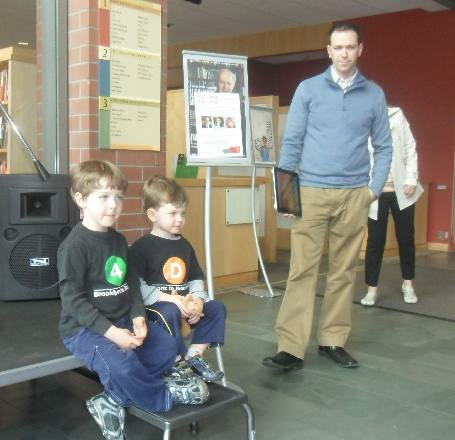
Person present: Yes